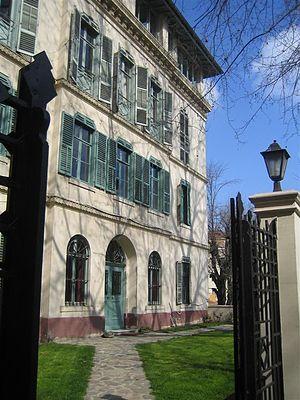
L'Observatoire de la vie politique turque est un pôle de recherche de l’Institut français d'études anatoliennes d’Istanbul.